Larbanois – Carrero

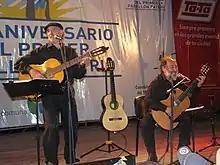
Larbanois & Carrero in 2008

Larbanois – Carrero is a Uruguayan folk music duo consisting of Eduardo Larbanois and Mario Carrero.